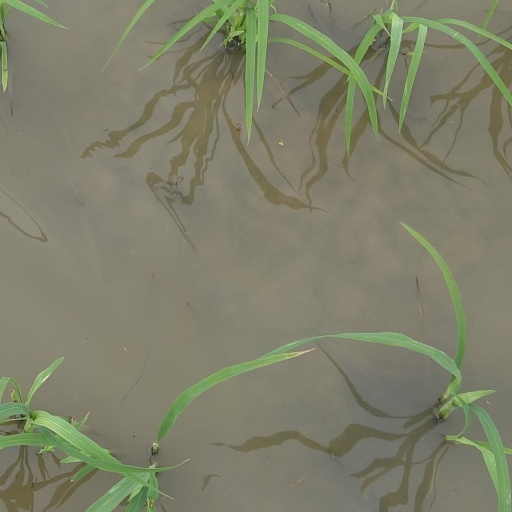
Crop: rice